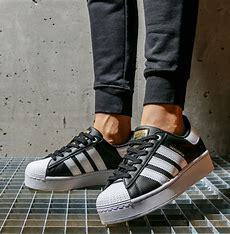
Brand: Adidas
Model: Superstar Bold